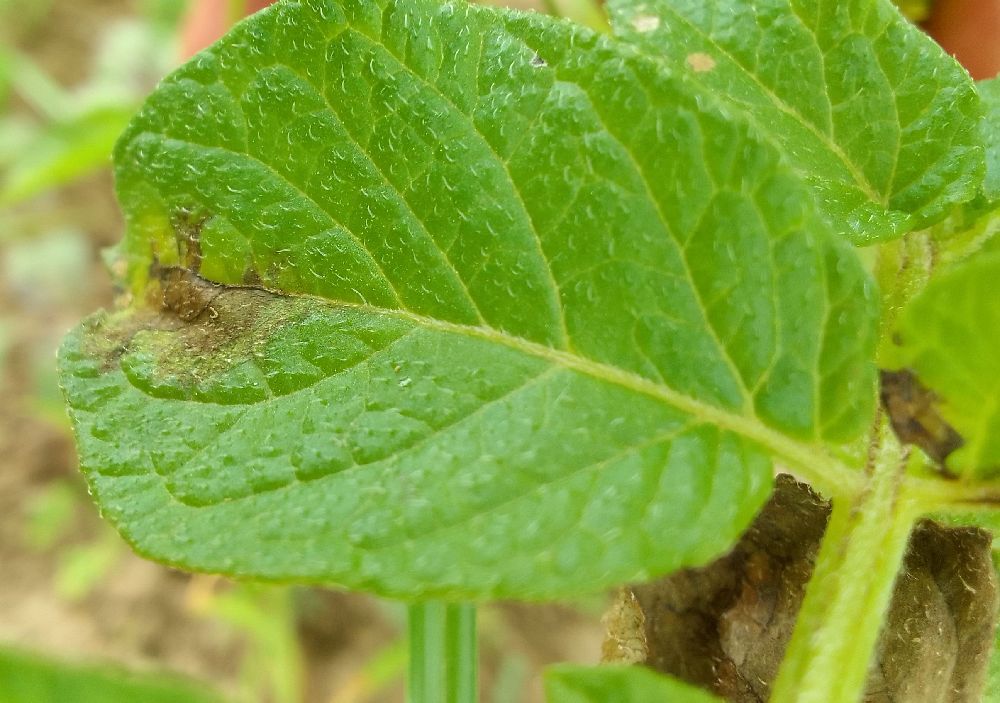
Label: Late blight